Codling moth

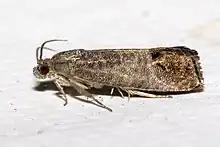
Adult

Codling moths are not large, as the full grown adult codling moth has an average length of 10 mm and wingspan of 20 mm. The wings fold into a tent-like shape when the moths are resting. They are distinguished from other similar moths in the family Tortricidae by the distinctive patterns on their fore-wings. These brown spots enclosed in gold rings are called "little mirrors" because they resemble small mirrors with a golden rim. The slender antennae are mildly curved near the distal end. The dorsal side of the abdomen is smooth and bare, while the ventral side is covered in scales. Though most of the moths are brown or gray in color, it has been observed that the maturity of the fruits the larvae feed on can lead to variation in color in the adult moth.